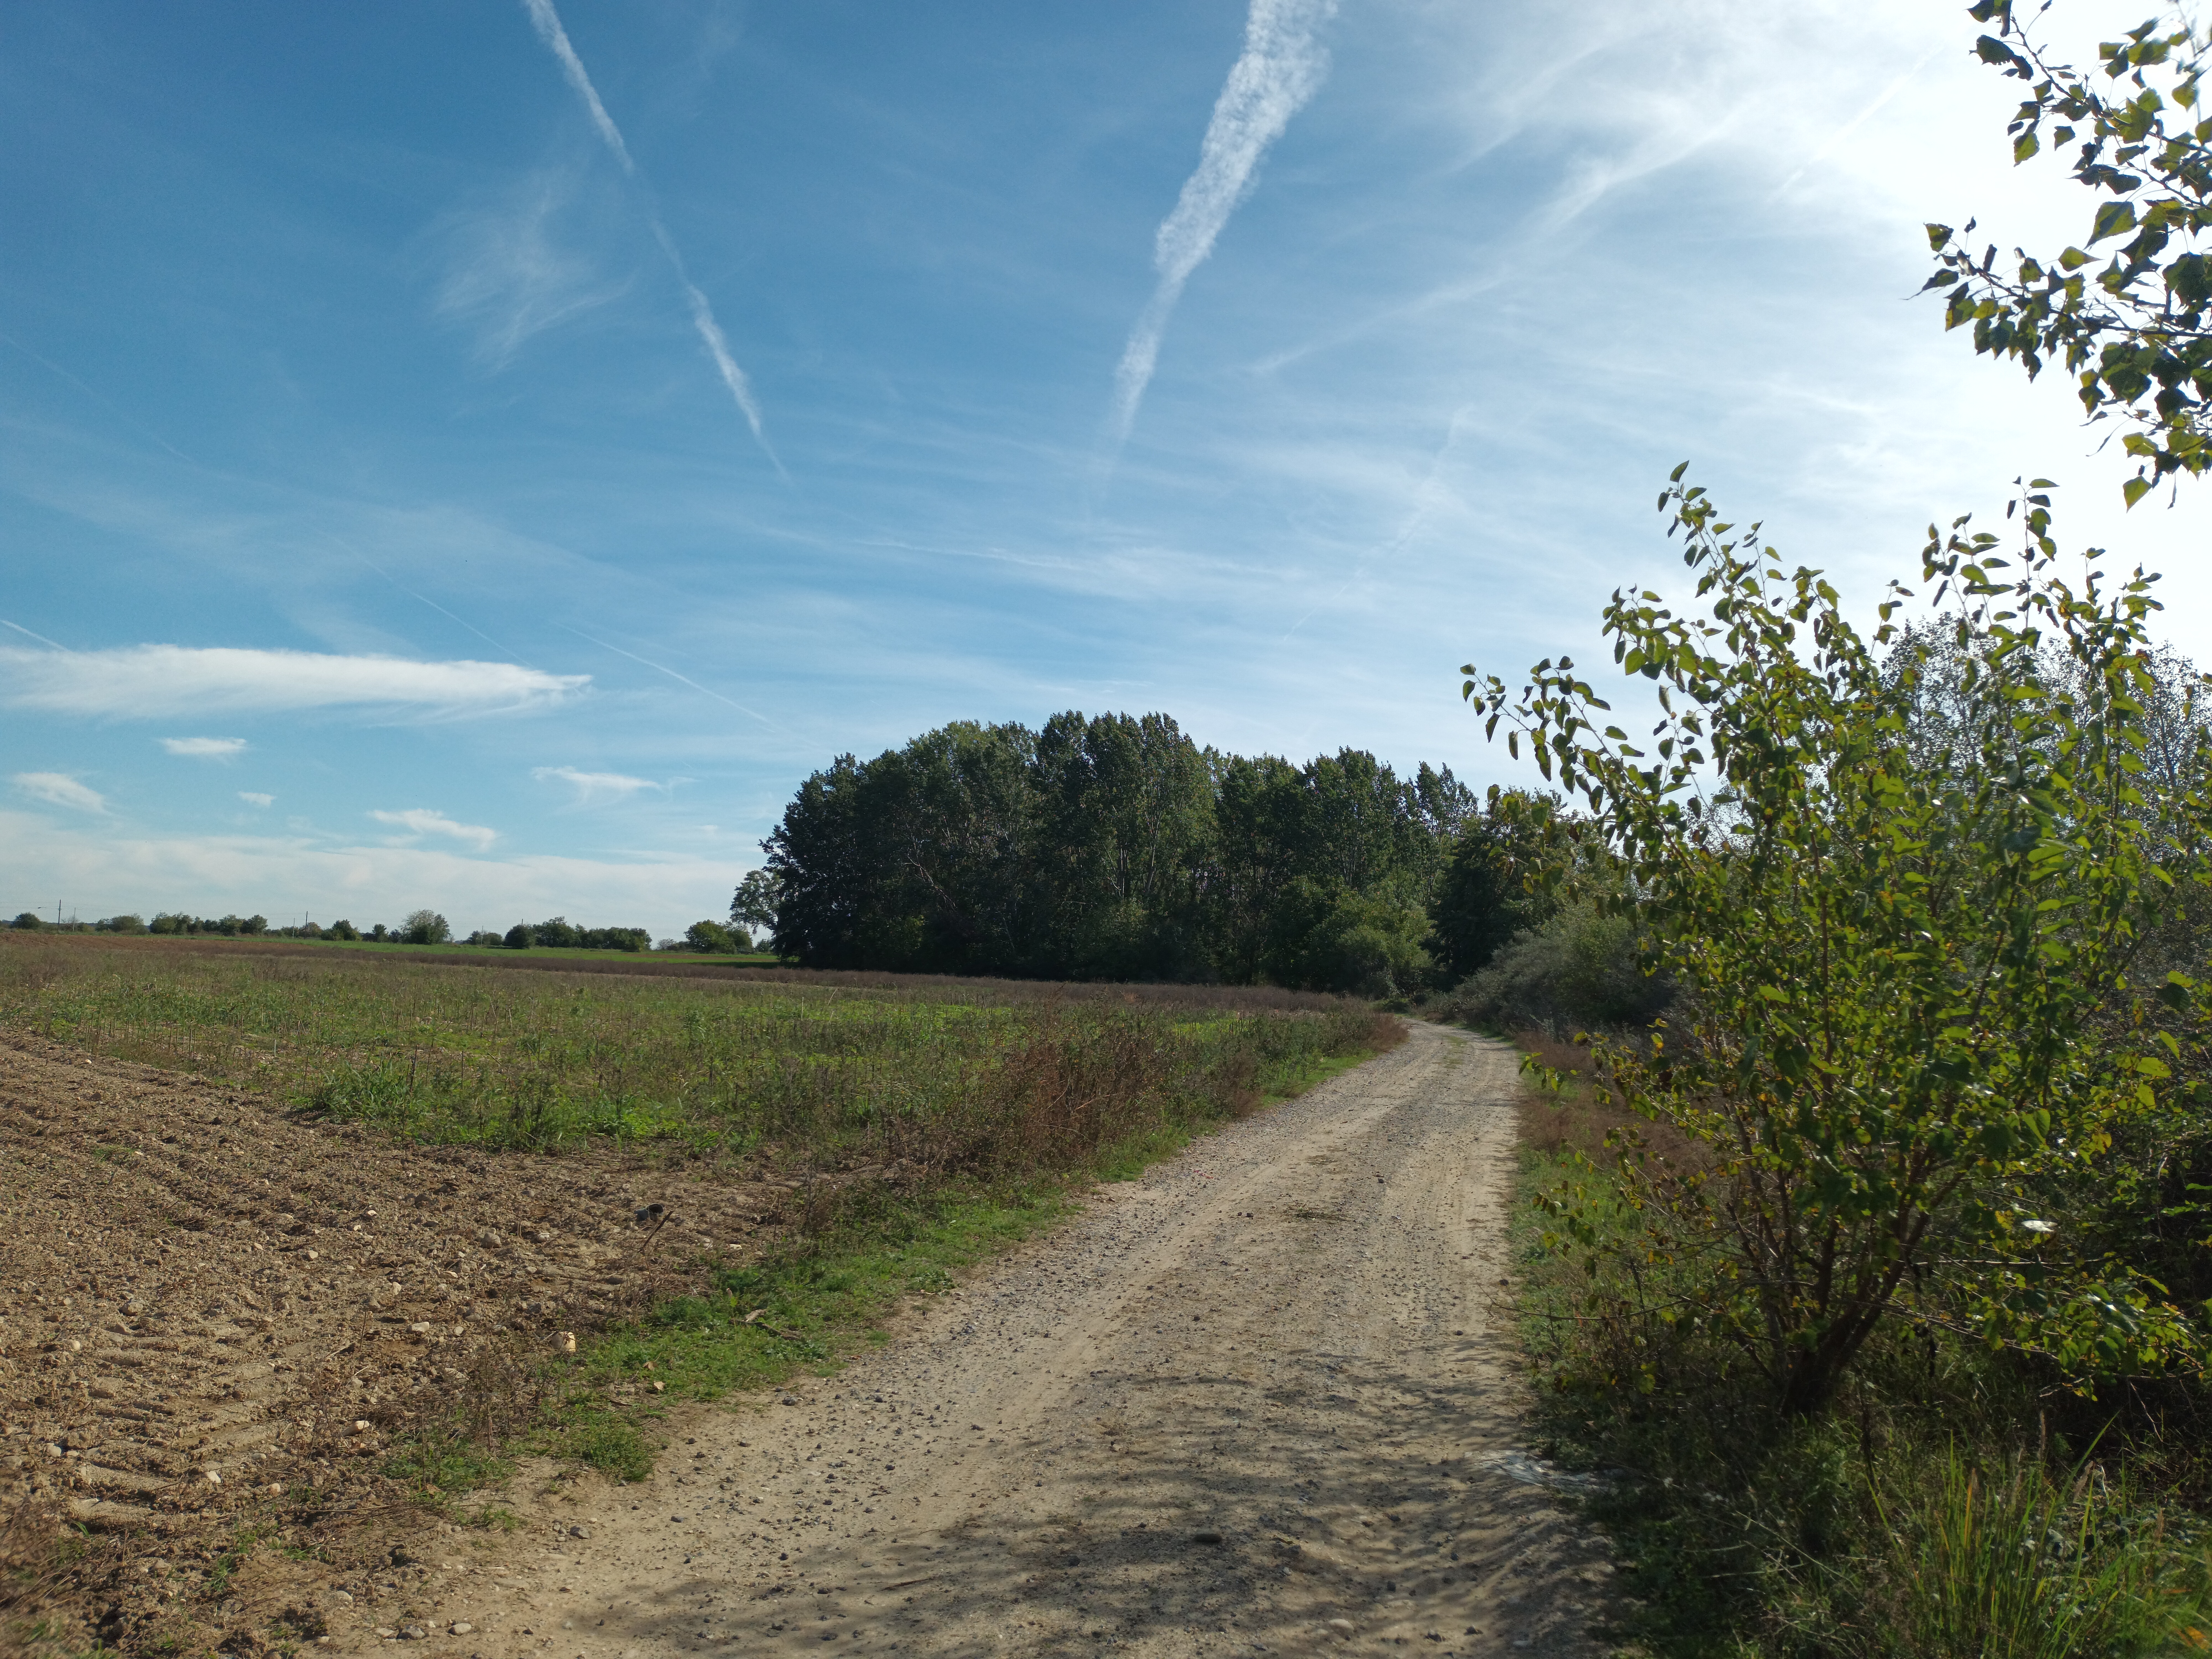
natural, cloud, sky, plant, ecoregion, natural landscape, land lot, tree, vegetation, grass, road surface, horizon, grassland, agriculture, plain, landscape, road, cumulus, meadow, grass family, asphalt, prairie, hill, dirt road, forest, field, soil, trail, pasture, spring, path, shrub, plantation, subshrub, steppe, shrubland, shadow, savanna, lane, woodland